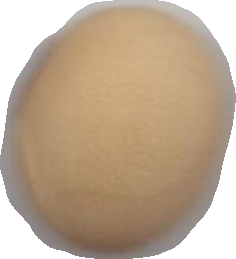
Variety: Anjasmoro